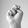
ASL letter: N